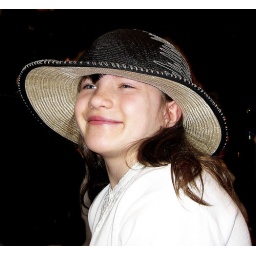
Marie in black hat